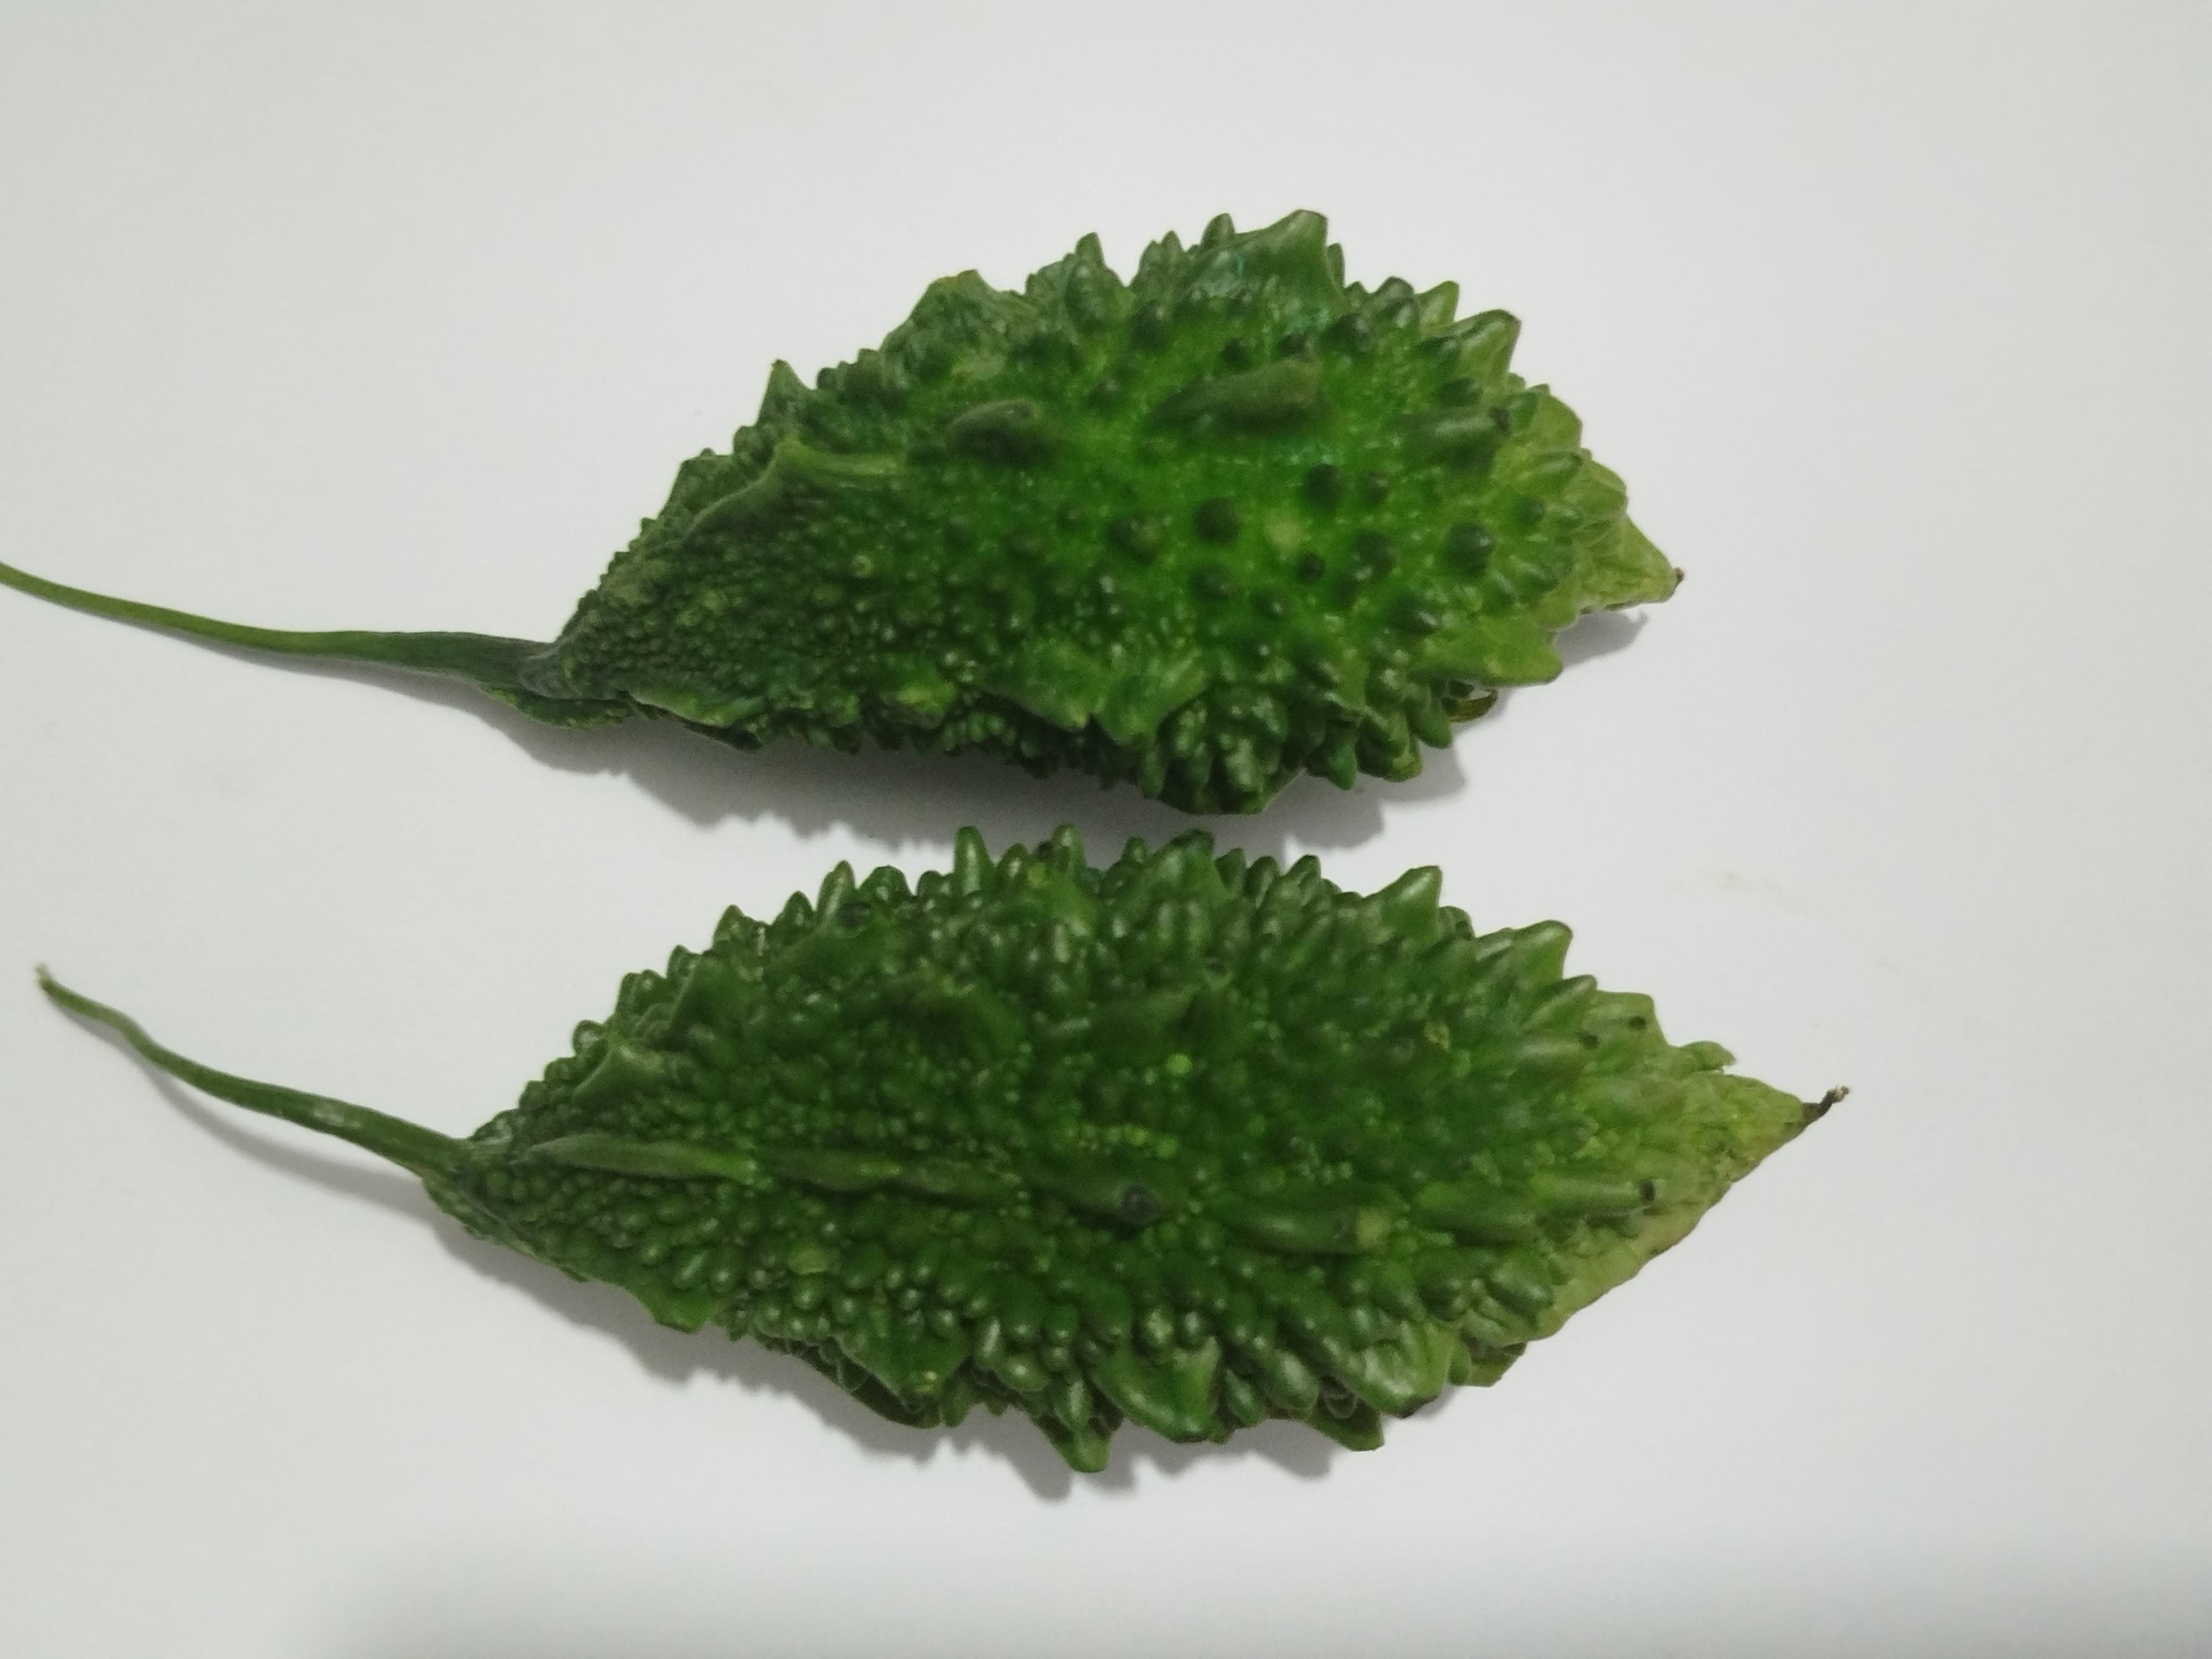
Label: Bitter melon